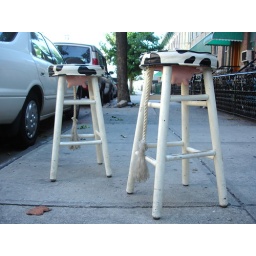
found on the street in Bushwick. i wanted to ship them home.